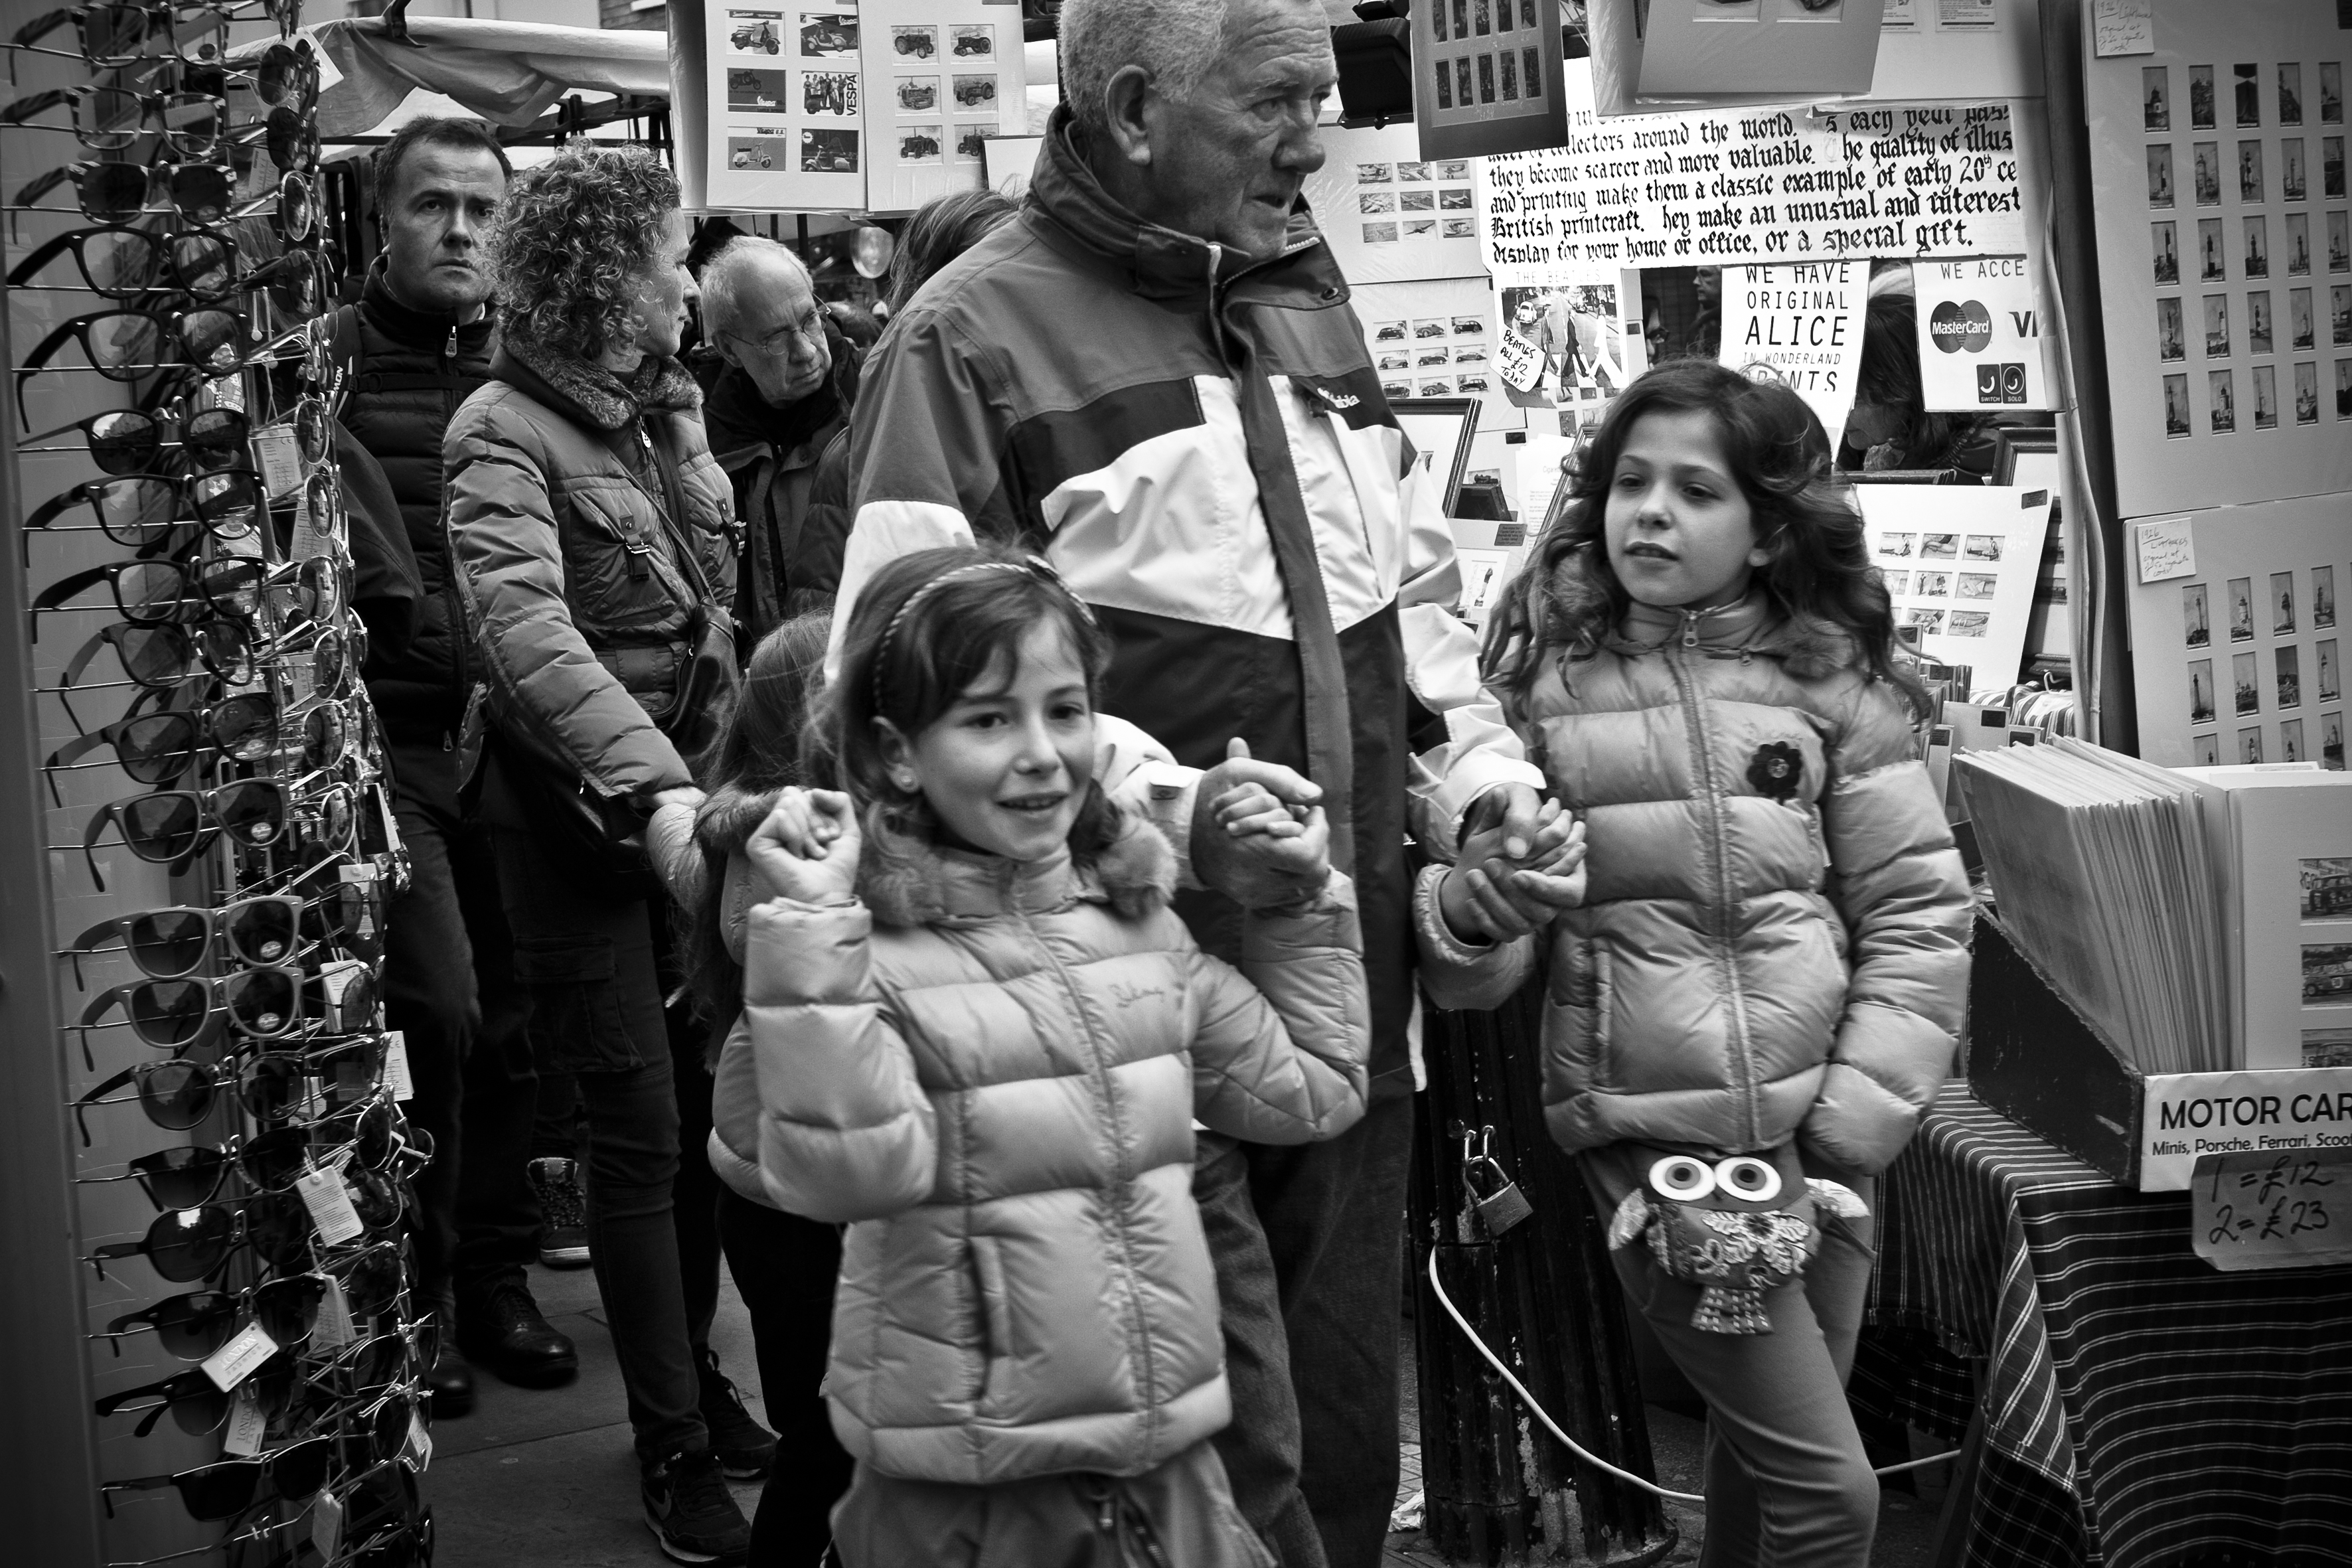
black and white, people, road, street, photography, urban, crowd, travel, fujifilm, market, monochrome, uk, england, bw, blackandwhite, blackwhite, london, photograph, noiretblanc, n, image, fuji, fujixt1, fujix, nottinghill, monochrome photography